The Life and Adventures of Joaquín Murieta

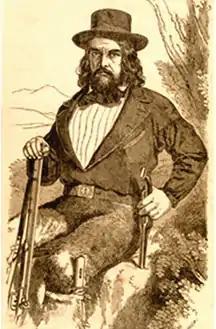
Artist's depiction of Capt. Harry Love, member of The California State Rangers

Being the infamous bandit that he was, many attempted to pursue Joaquín Murieta. Captain Harry Love was an express rider and Mexican War veteran, and had a history as infamous as Joaquín. Love followed the murders and robberies of the" banditti" to Rancho San Luis Gonzaga and nearly located Joaquín, who barely escapes unseen. Another man, the owner of Oris Timbers Rancho (from whom they robbed 20 horses) picks up Joaquín's trail and follows his band to Tejon Indian territory, where he makes deal with Indian chief Sapatarra in which he promises the chief half of the stolen horses if they are recovered by his tribe. Known to be a very cautious tribe, they capture Joaquín and men, bind them together, and steal back the horses. Eventually, they are tied to a tree and left with nothing.